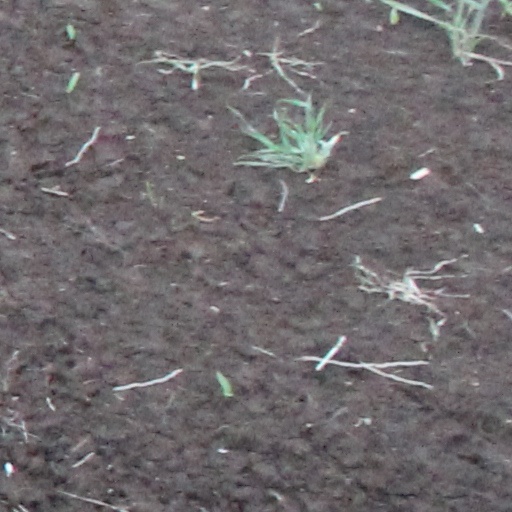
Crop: wheat